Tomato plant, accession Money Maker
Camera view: vertical (180 deg); turntable rotation: 150 degrees
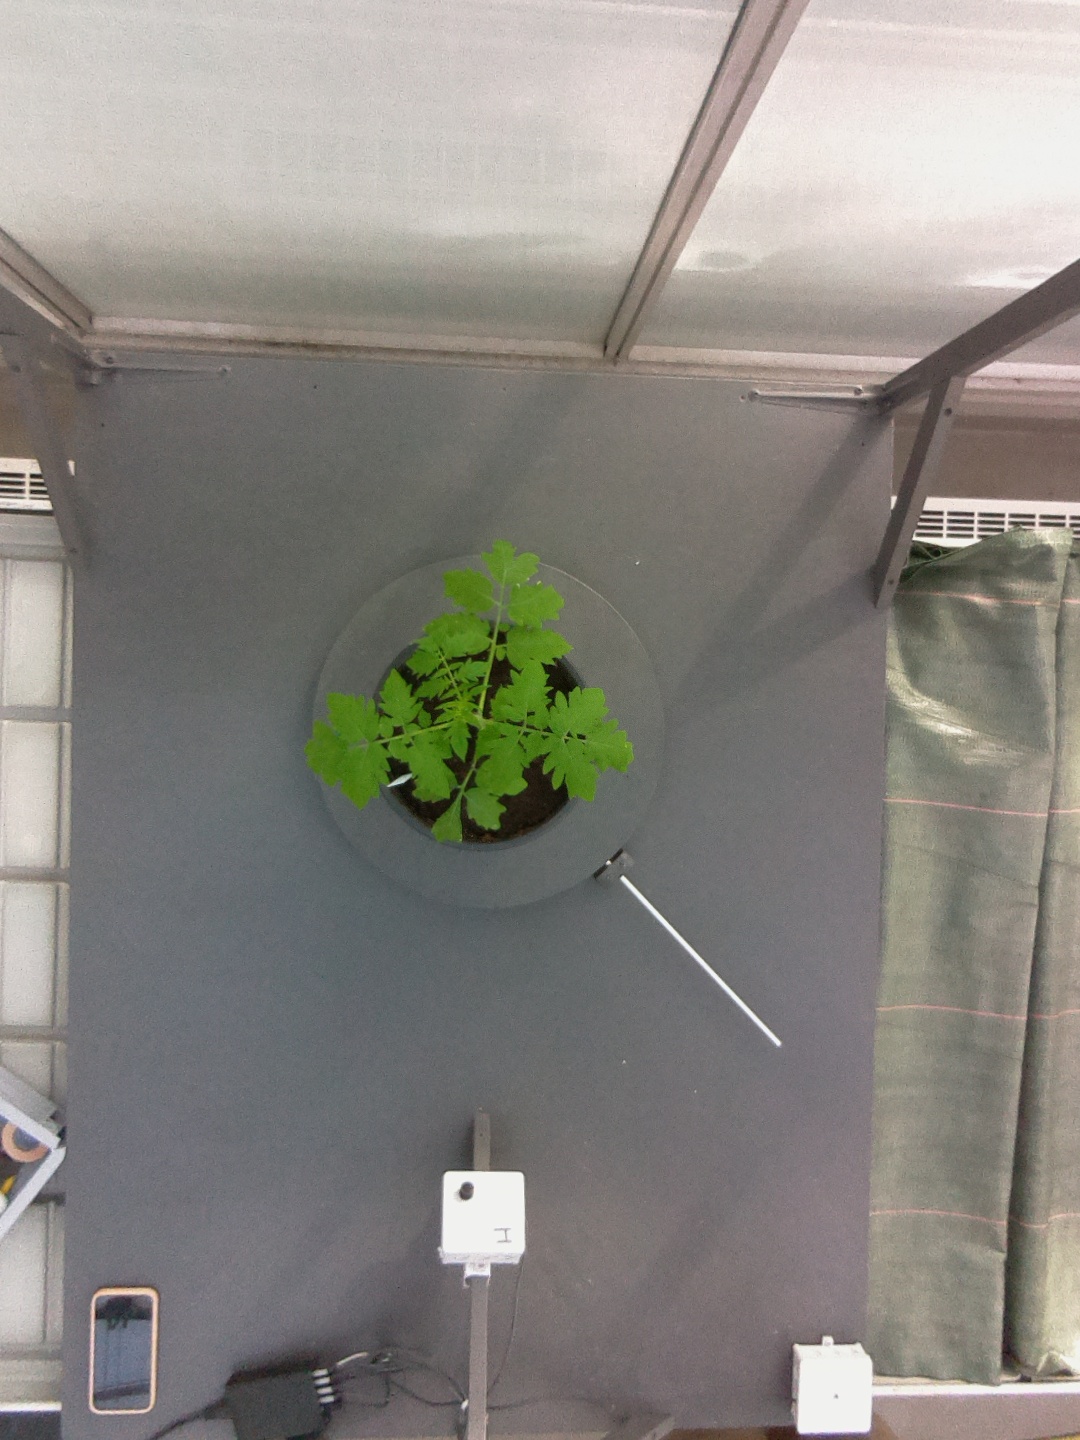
BBCH growth stage 13: 6 of true leaves visible